History of Malta

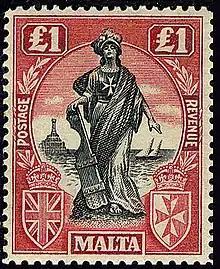
Personification of Melita on a one-pound colonial-era stamp, 1922

The year after, the Order started work on a new city with fortifications like no other, on the Sciberras Peninsula which the Ottomans had used as a base during the siege. It was named Valletta after Jean Parisot de Valette, the Grand Master who had seen the Order through its victory. Since the Ottoman Empire never attacked again, the fortifications were never put to the test, and today remain one of the best-preserved fortifications of this period.